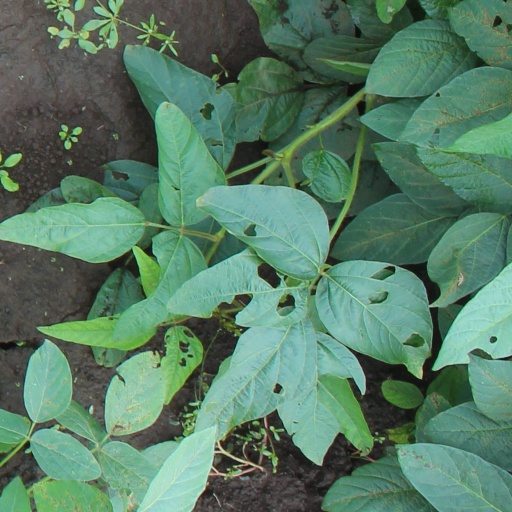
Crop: soybean